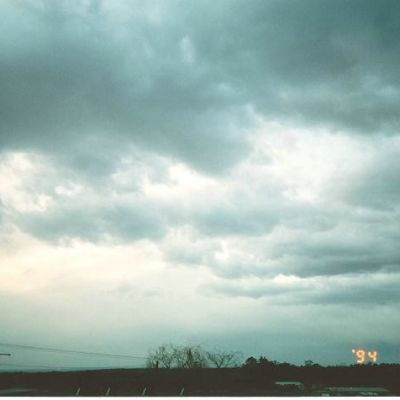
Cloud type: Nimbostratus (Ns)